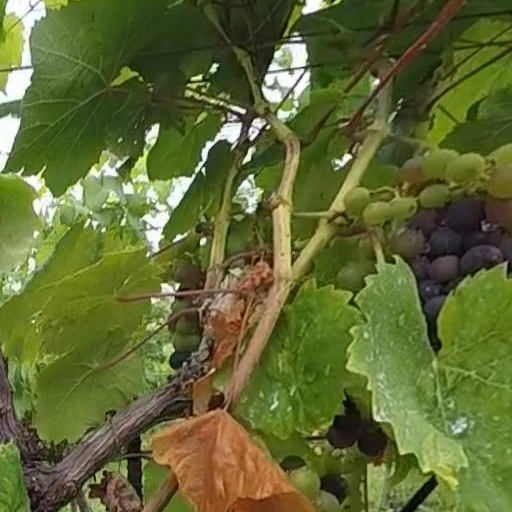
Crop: grape